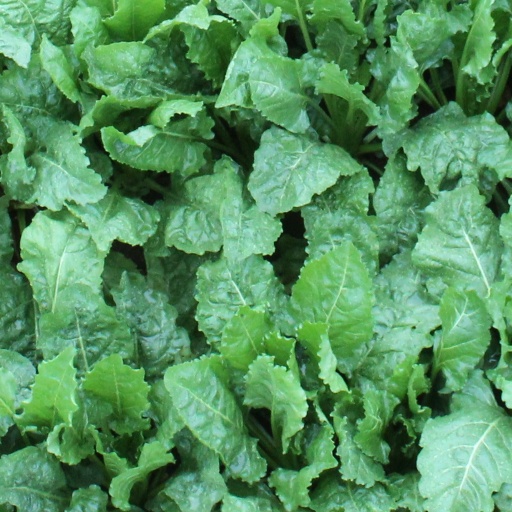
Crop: sugar beet